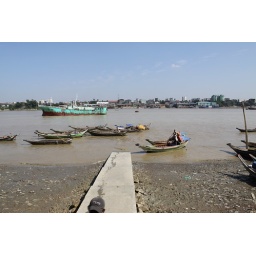
ferry by small boat for poor people to thier village along side yangon river